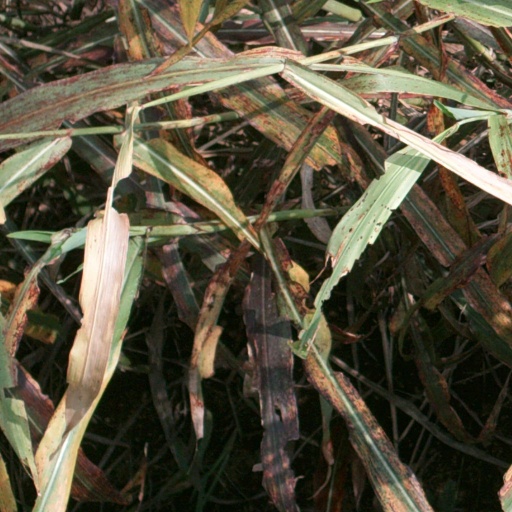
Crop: sorghum